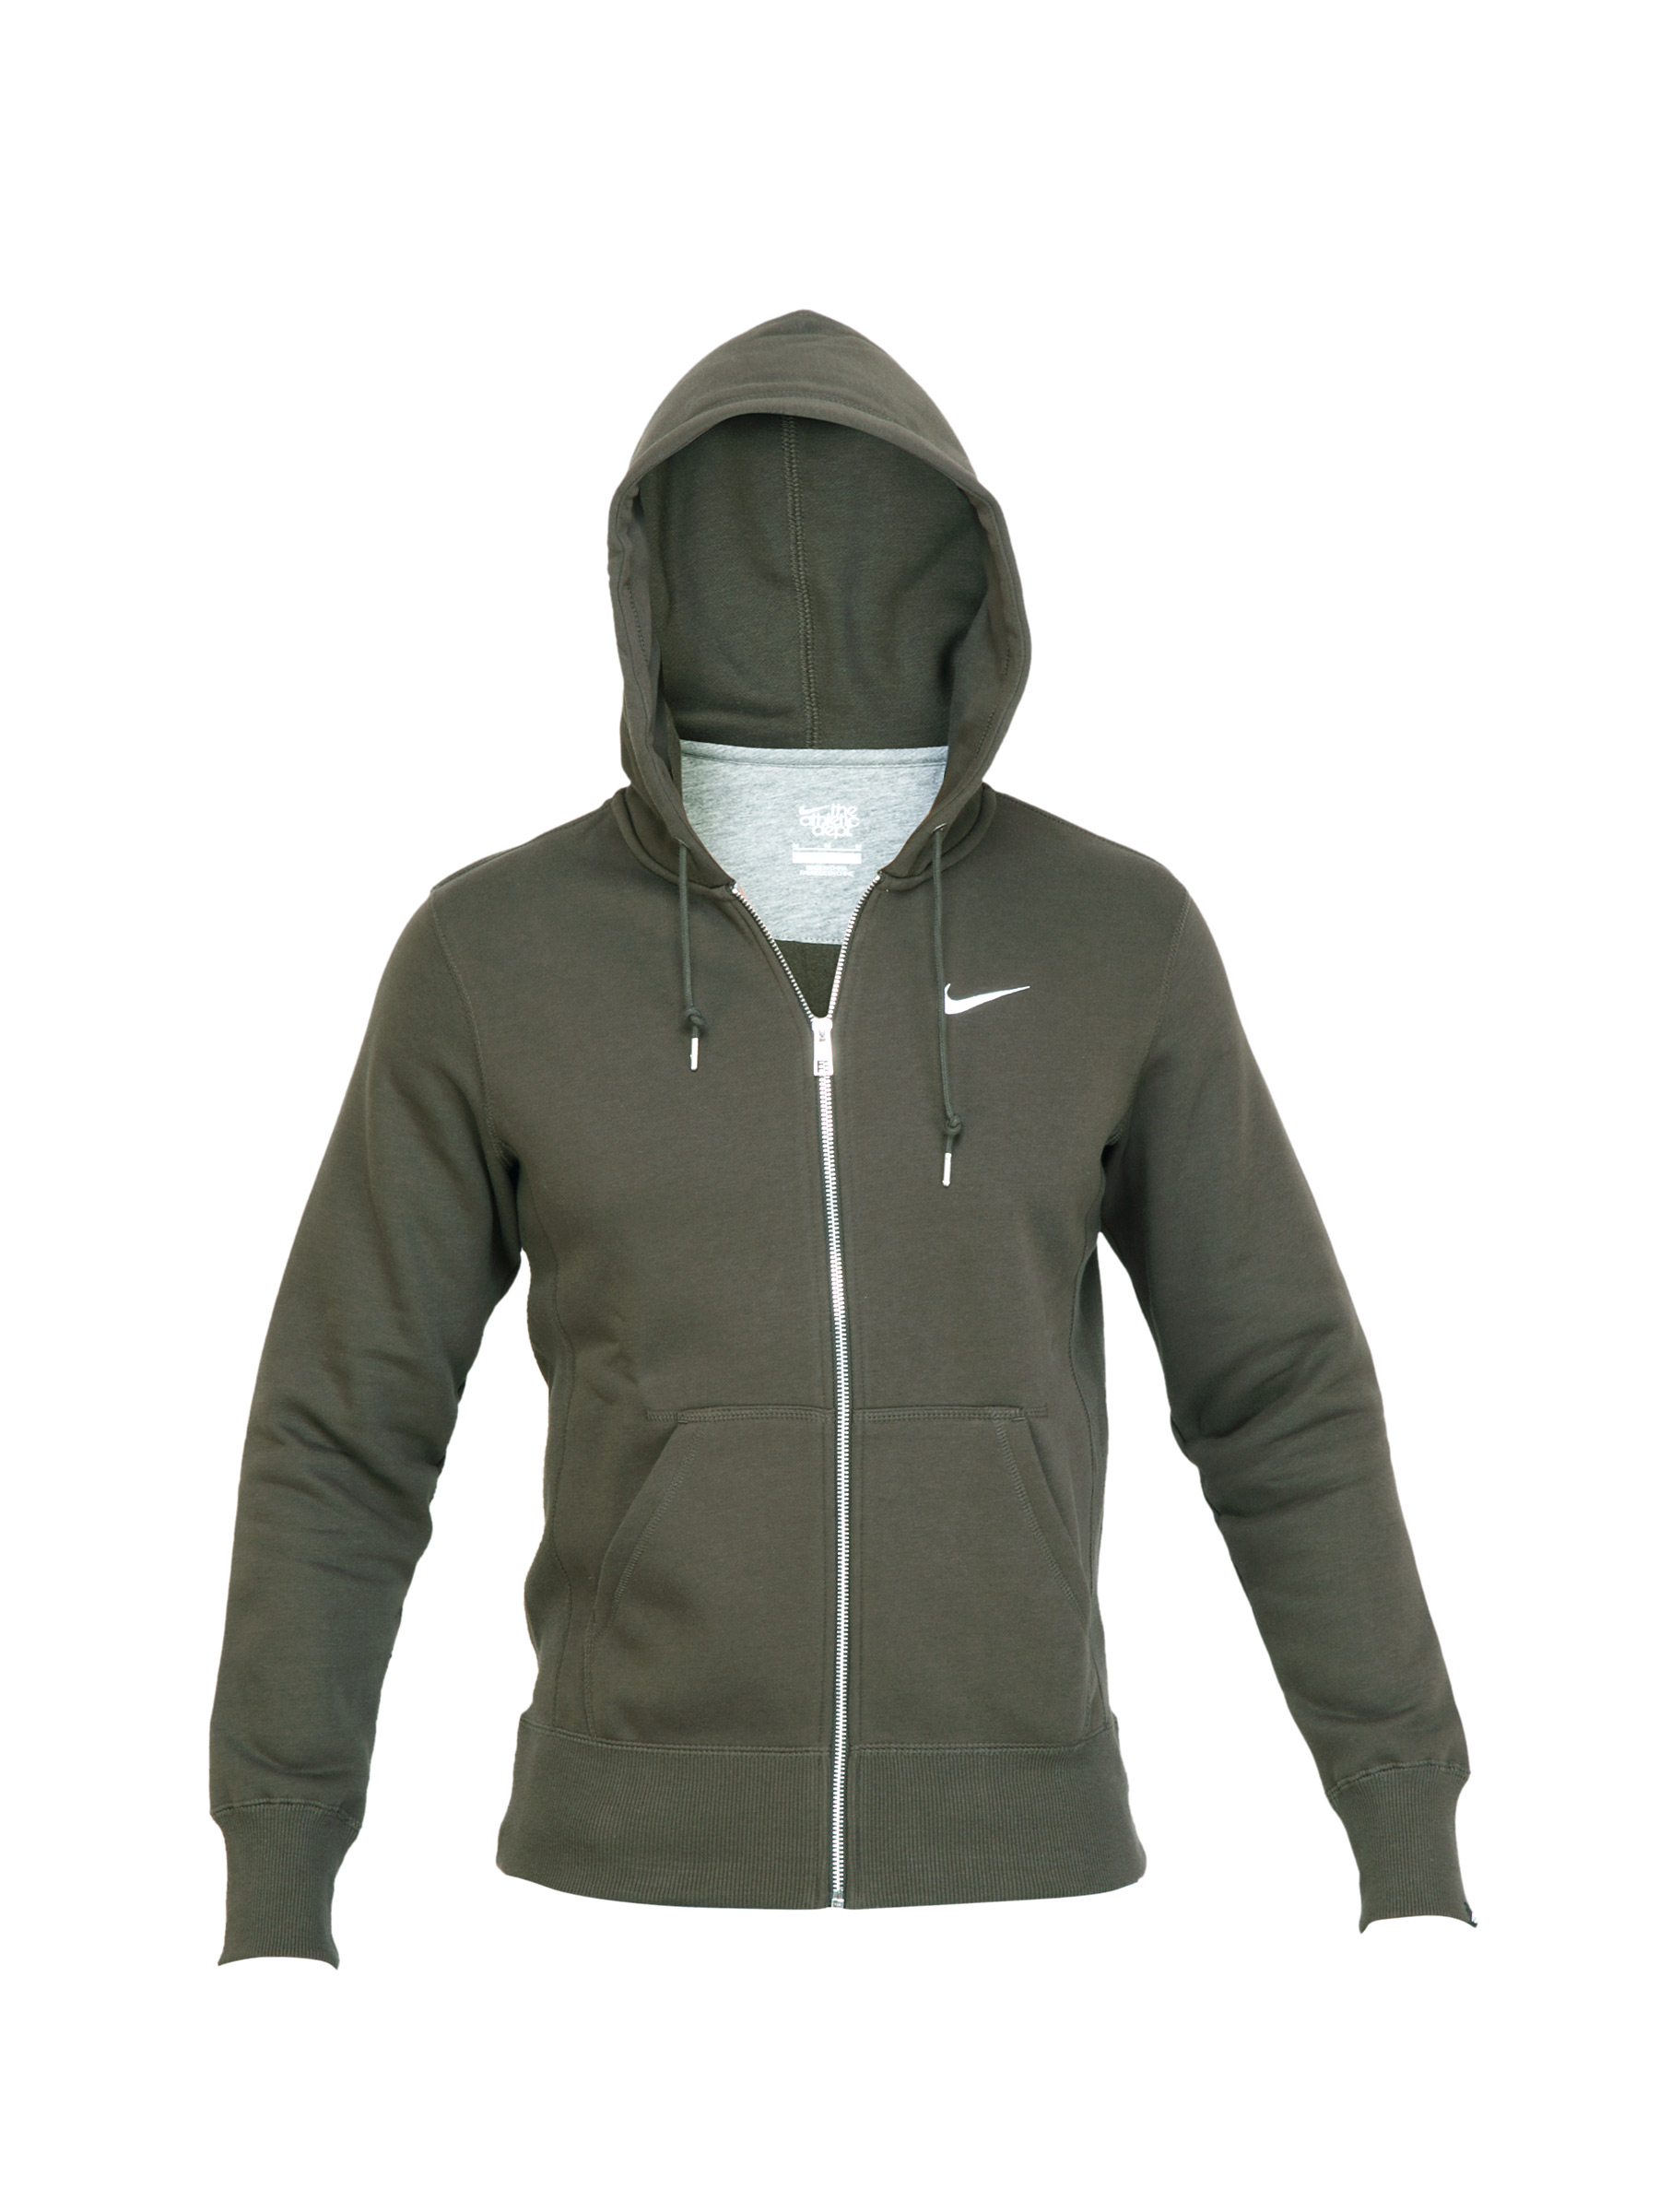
Nike Men Casual Olive Sweatshirts
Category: Apparel / Topwear / Sweatshirts
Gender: Men
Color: Olive
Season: Fall 2011
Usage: Casual